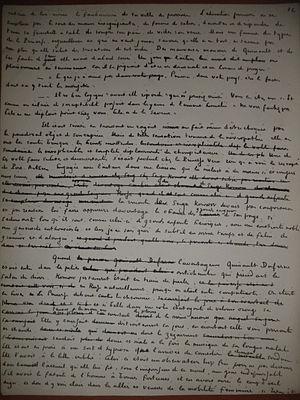
Paul Bourget, né le 2 septembre 1852 à Amiens et mort le 25 décembre 1935 à Paris, est un écrivain et essayiste français, membre de l'Académie française.